Lists of tourist attractions

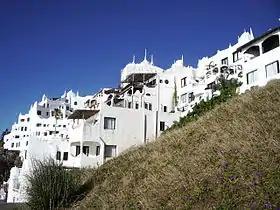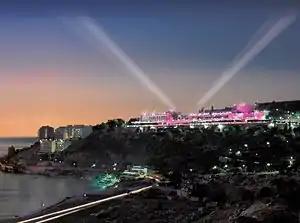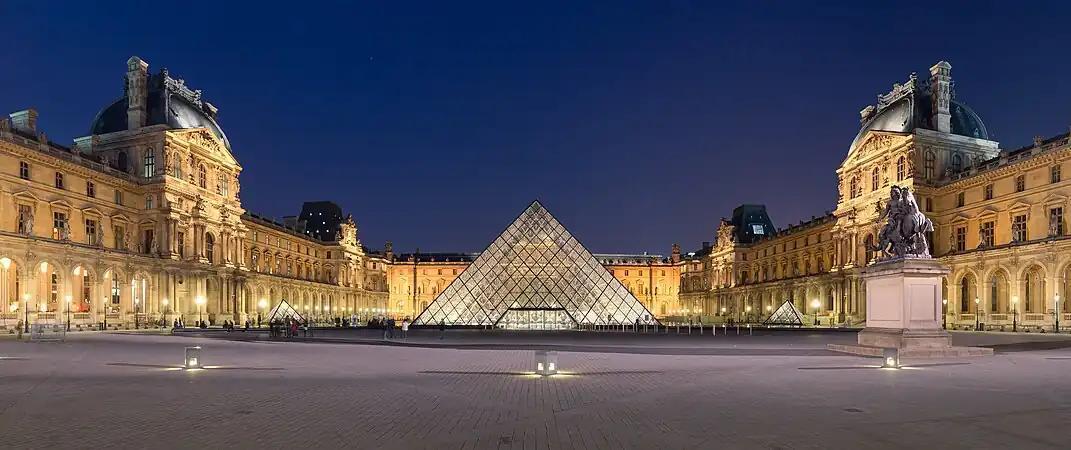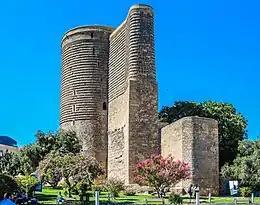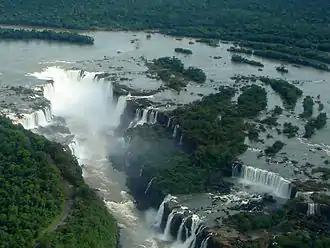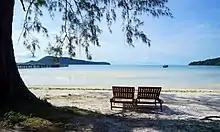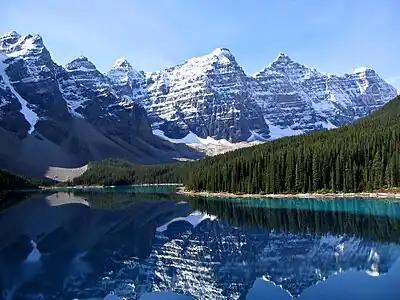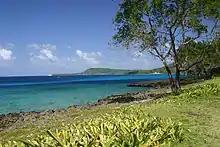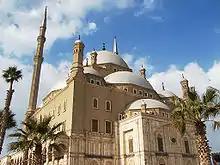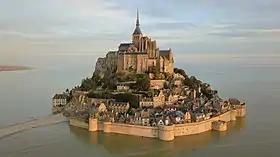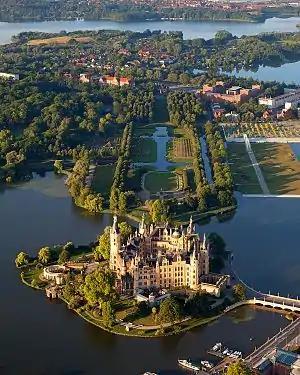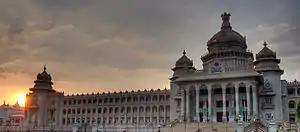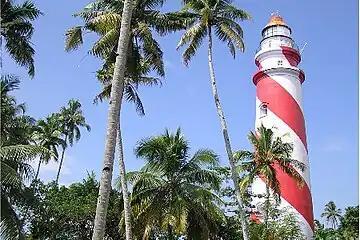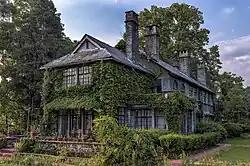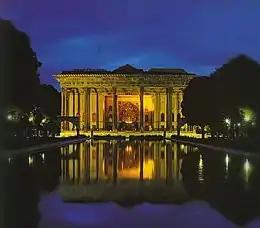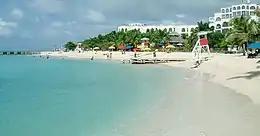
Tourism in Uruguay (Casapueblo)
List of casinos (Casino du Liban)
List of museums (Louvre)
Maiden Tower (Baku), Baku, one of Azerbaijan's most iconic monuments
Iguazú Falls, in Brazil, one of the Seven Wonders of Nature
Cambodia island paradise
Tourism in Canada
San Andres Island, Colombia
Tourism in Egypt
Mont-Saint-Michel, Manche, France
Tourism in Germany (Schwerin Palace)
List of tourist attractions in Bangalore
Lighthouse in Tangasseri, Kollam
Morgan House is a classic example of colonial architecture in Kalimpong, India.
Tourism in Iran
Doctor's Cave Beach, Montego Bay, Jamaica
Dunn's River Falls, Jamaica
Tourism in Japan
Tourism in Jordan
Beirut Central District, Lebanon
Caudan Waterfront, Port Louis, Mauritius
Namche Bazaar, Gateway to Mount Everest under snow
Pakistan Monument, Islamabad, Pakistan
Fairy Meadows, Gilgit-Baltistan, Pakistan
Tourism in Poland
Fátima, Portugal
Hindu Temple Victoria, Seychelles Islands of Africa
Tourism in Spain
Lists of tourist attractions in England
Manhattan, New York City, United States
Tourism in Uruguay (Colonia del Sacramento)

Nepal is the country where Mount Everest, the highest mountain peak in the world, is located. Mountaineering and other types of adventure tourism and ecotourism are important attractions for visitors. The world heritage site Lumbini, birthplace of Gautama Buddha, is located in southern Nepal, and there are other important religious pilgrimage sites throughout the country.